8th Arjia Rinpoche

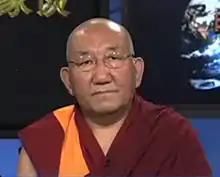
8th Arjia Rinpoche in 2011 on Voice of America

Lobsang Tubten Jigme Gyatso, officially the 8th Arjia Hotogtu, born 1950 in Haiyan County, Qinghai) is one of the most prominent Buddhist teachers and lamas to have left Tibet. At age two, Arjia Rinpoche was recognized by Choekyi Gyaltsen, 10th Panchen Lama as the 20th Arjia Danpei Gyaltsen, the reincarnation of Je Tsongkhapa's father, Lumbum Ghe, the throne holder and abbot of Kumbum Monastery. He has trained with lineage teachers, such as the 14th Dalai Lama, the 10th Panchen Lama, and Gyayak Rinpoche—from whom he received many sacred teachings and ritual instructions.